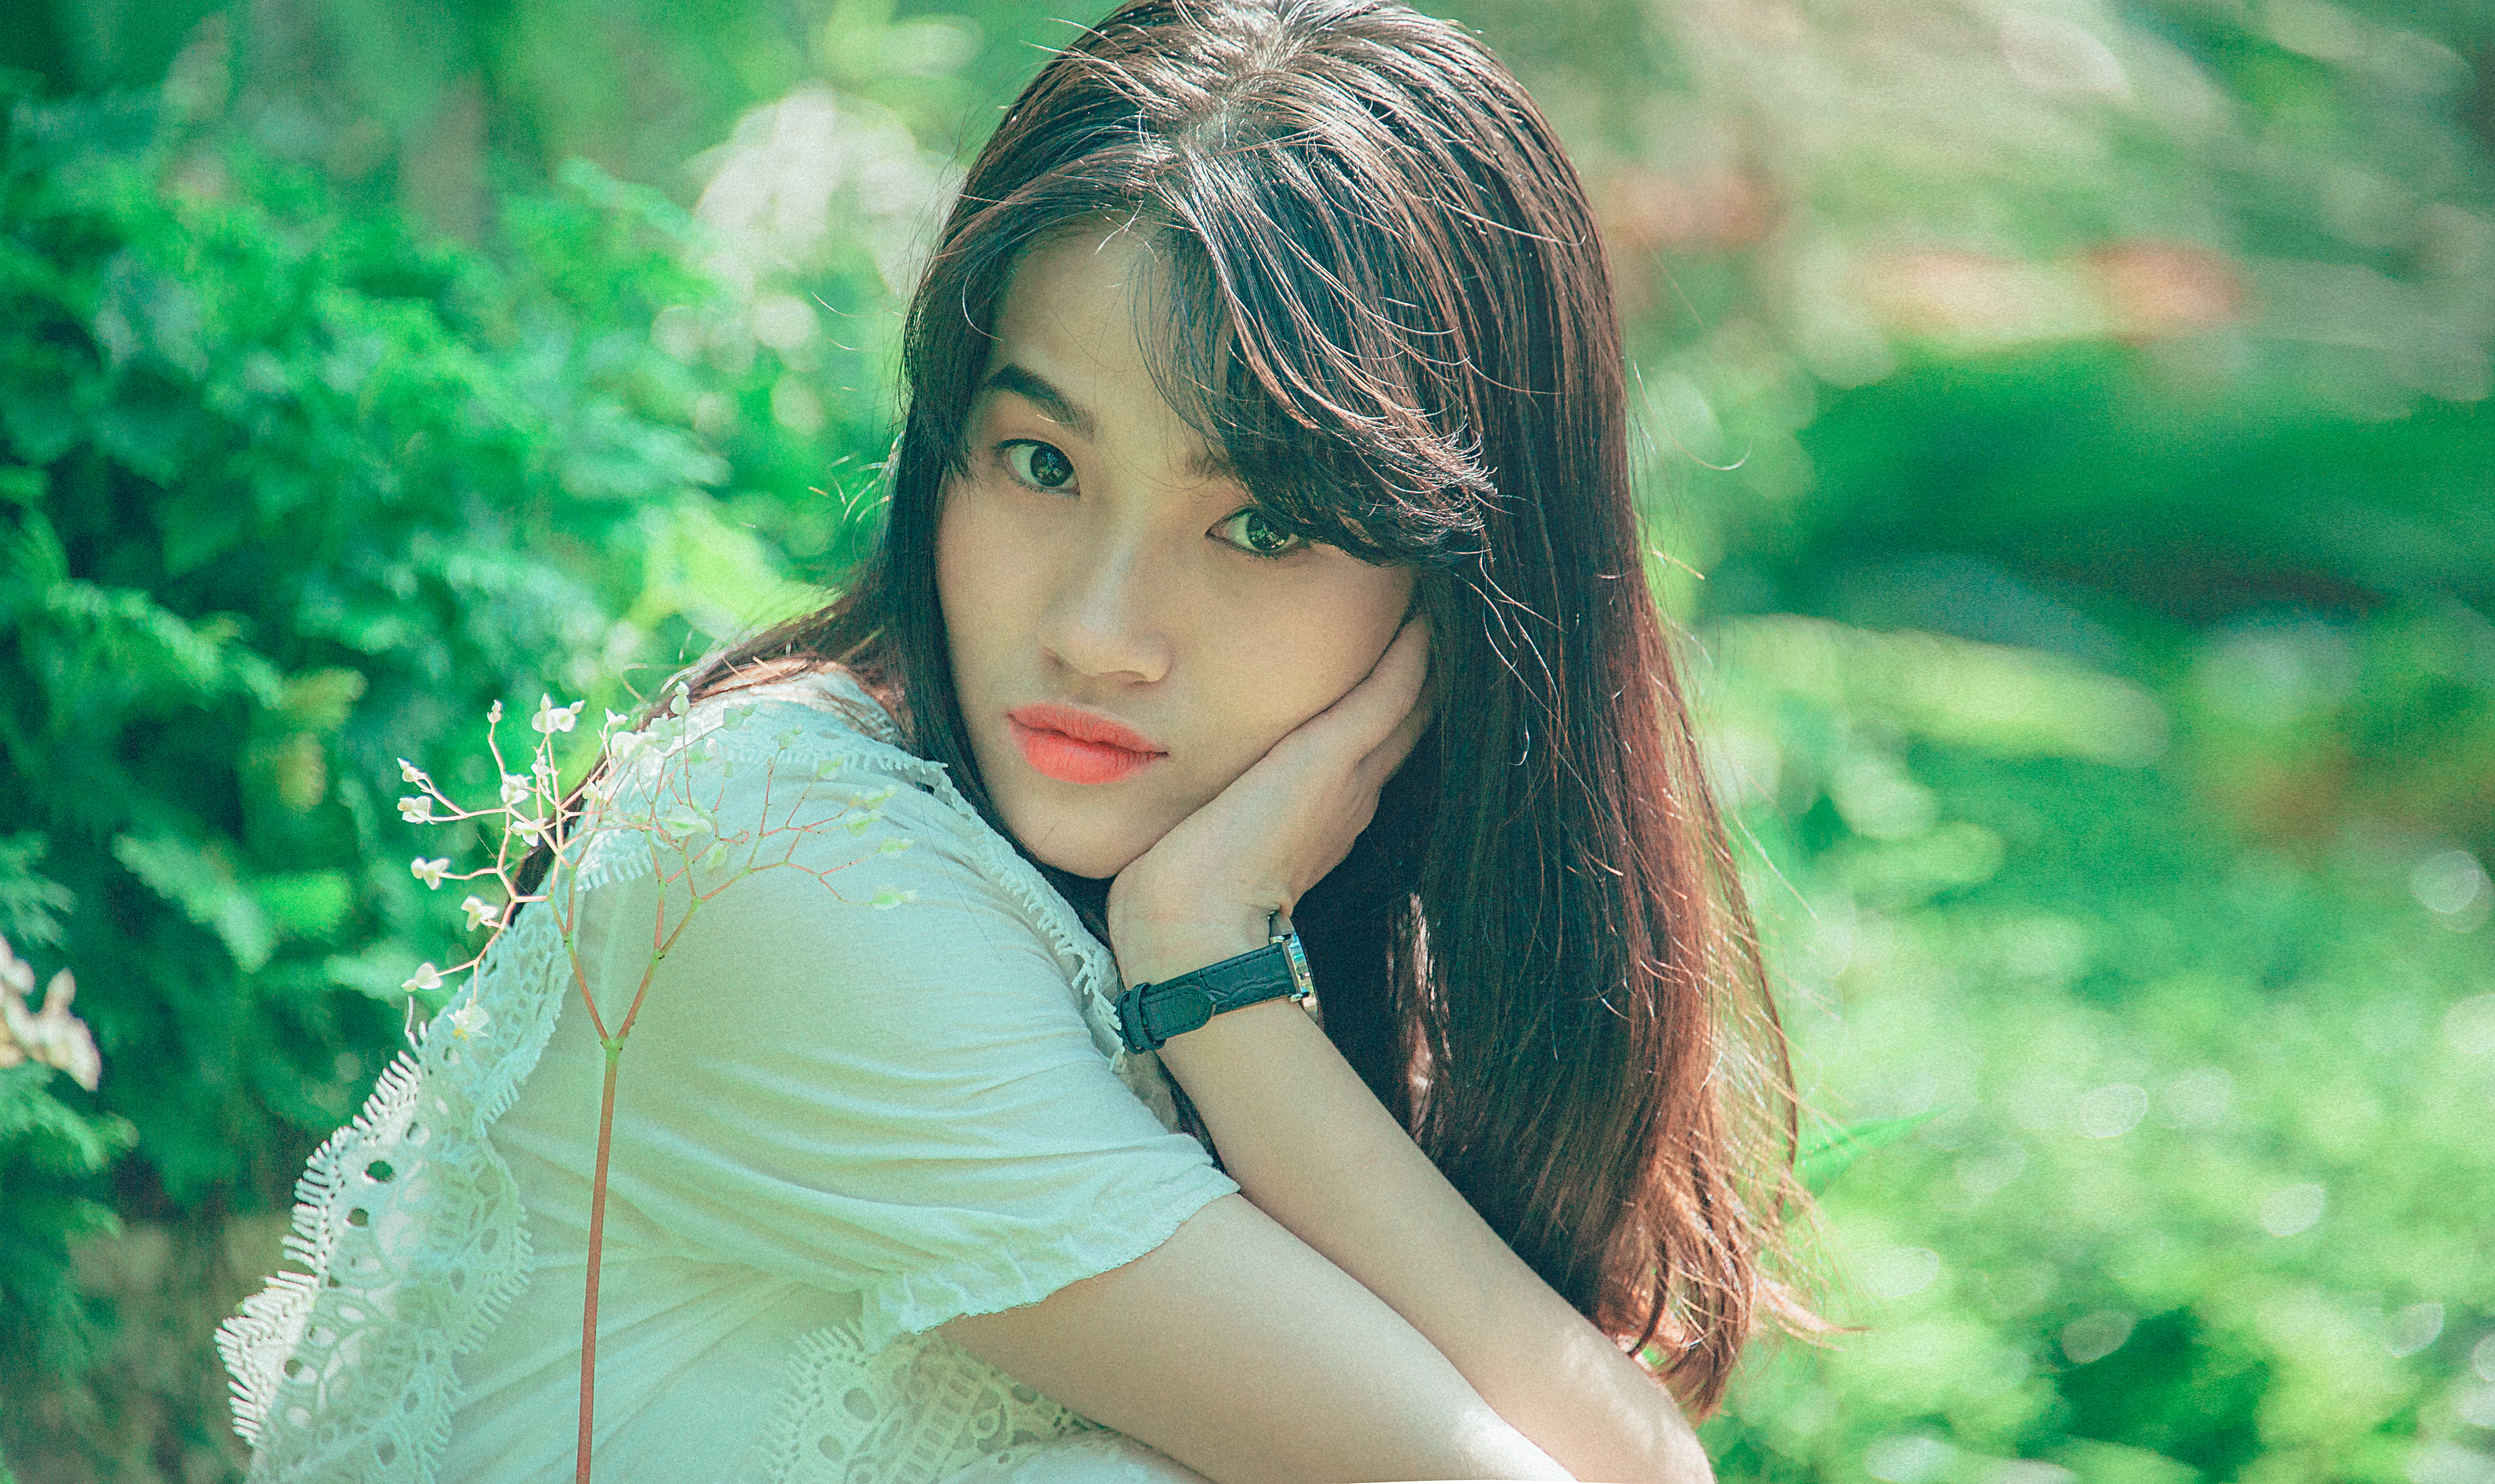
beautiful, girl, green, face, beauty, skin, nature, human hair color, lady, eye, grass, black hair, hairstyle, photography, photo shoot, smile, long hair, model, sunlight, brown hair, summer, portrait photography, happiness, portrait, trunk, tree, fun